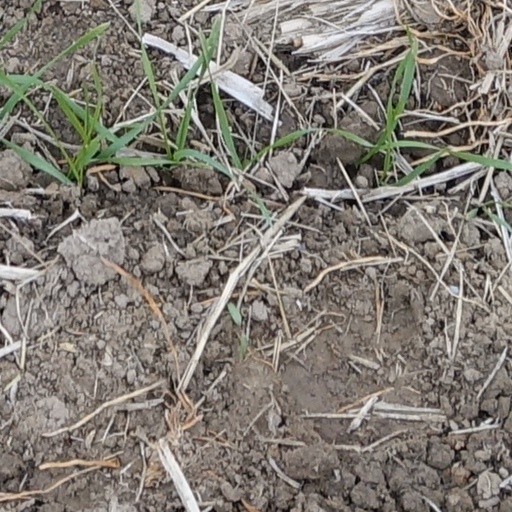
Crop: wheat